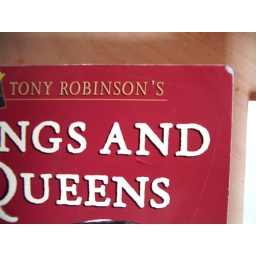
Used book in scruffy, dirty condition sold as 'New' condition by Amazon Marketplace seller.